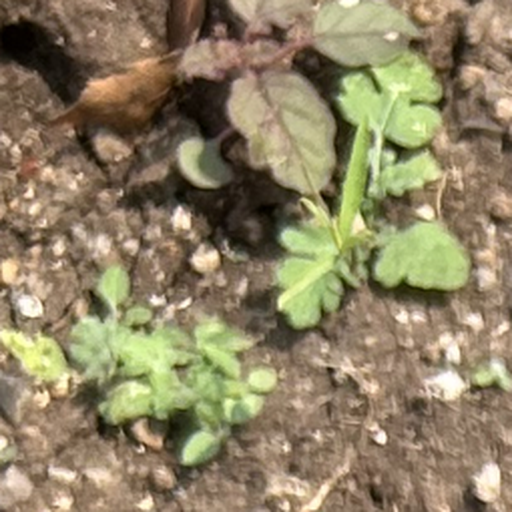
Weed species: Gajar_gavat_(Parthenium hysterophorus)